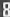
Number: 8